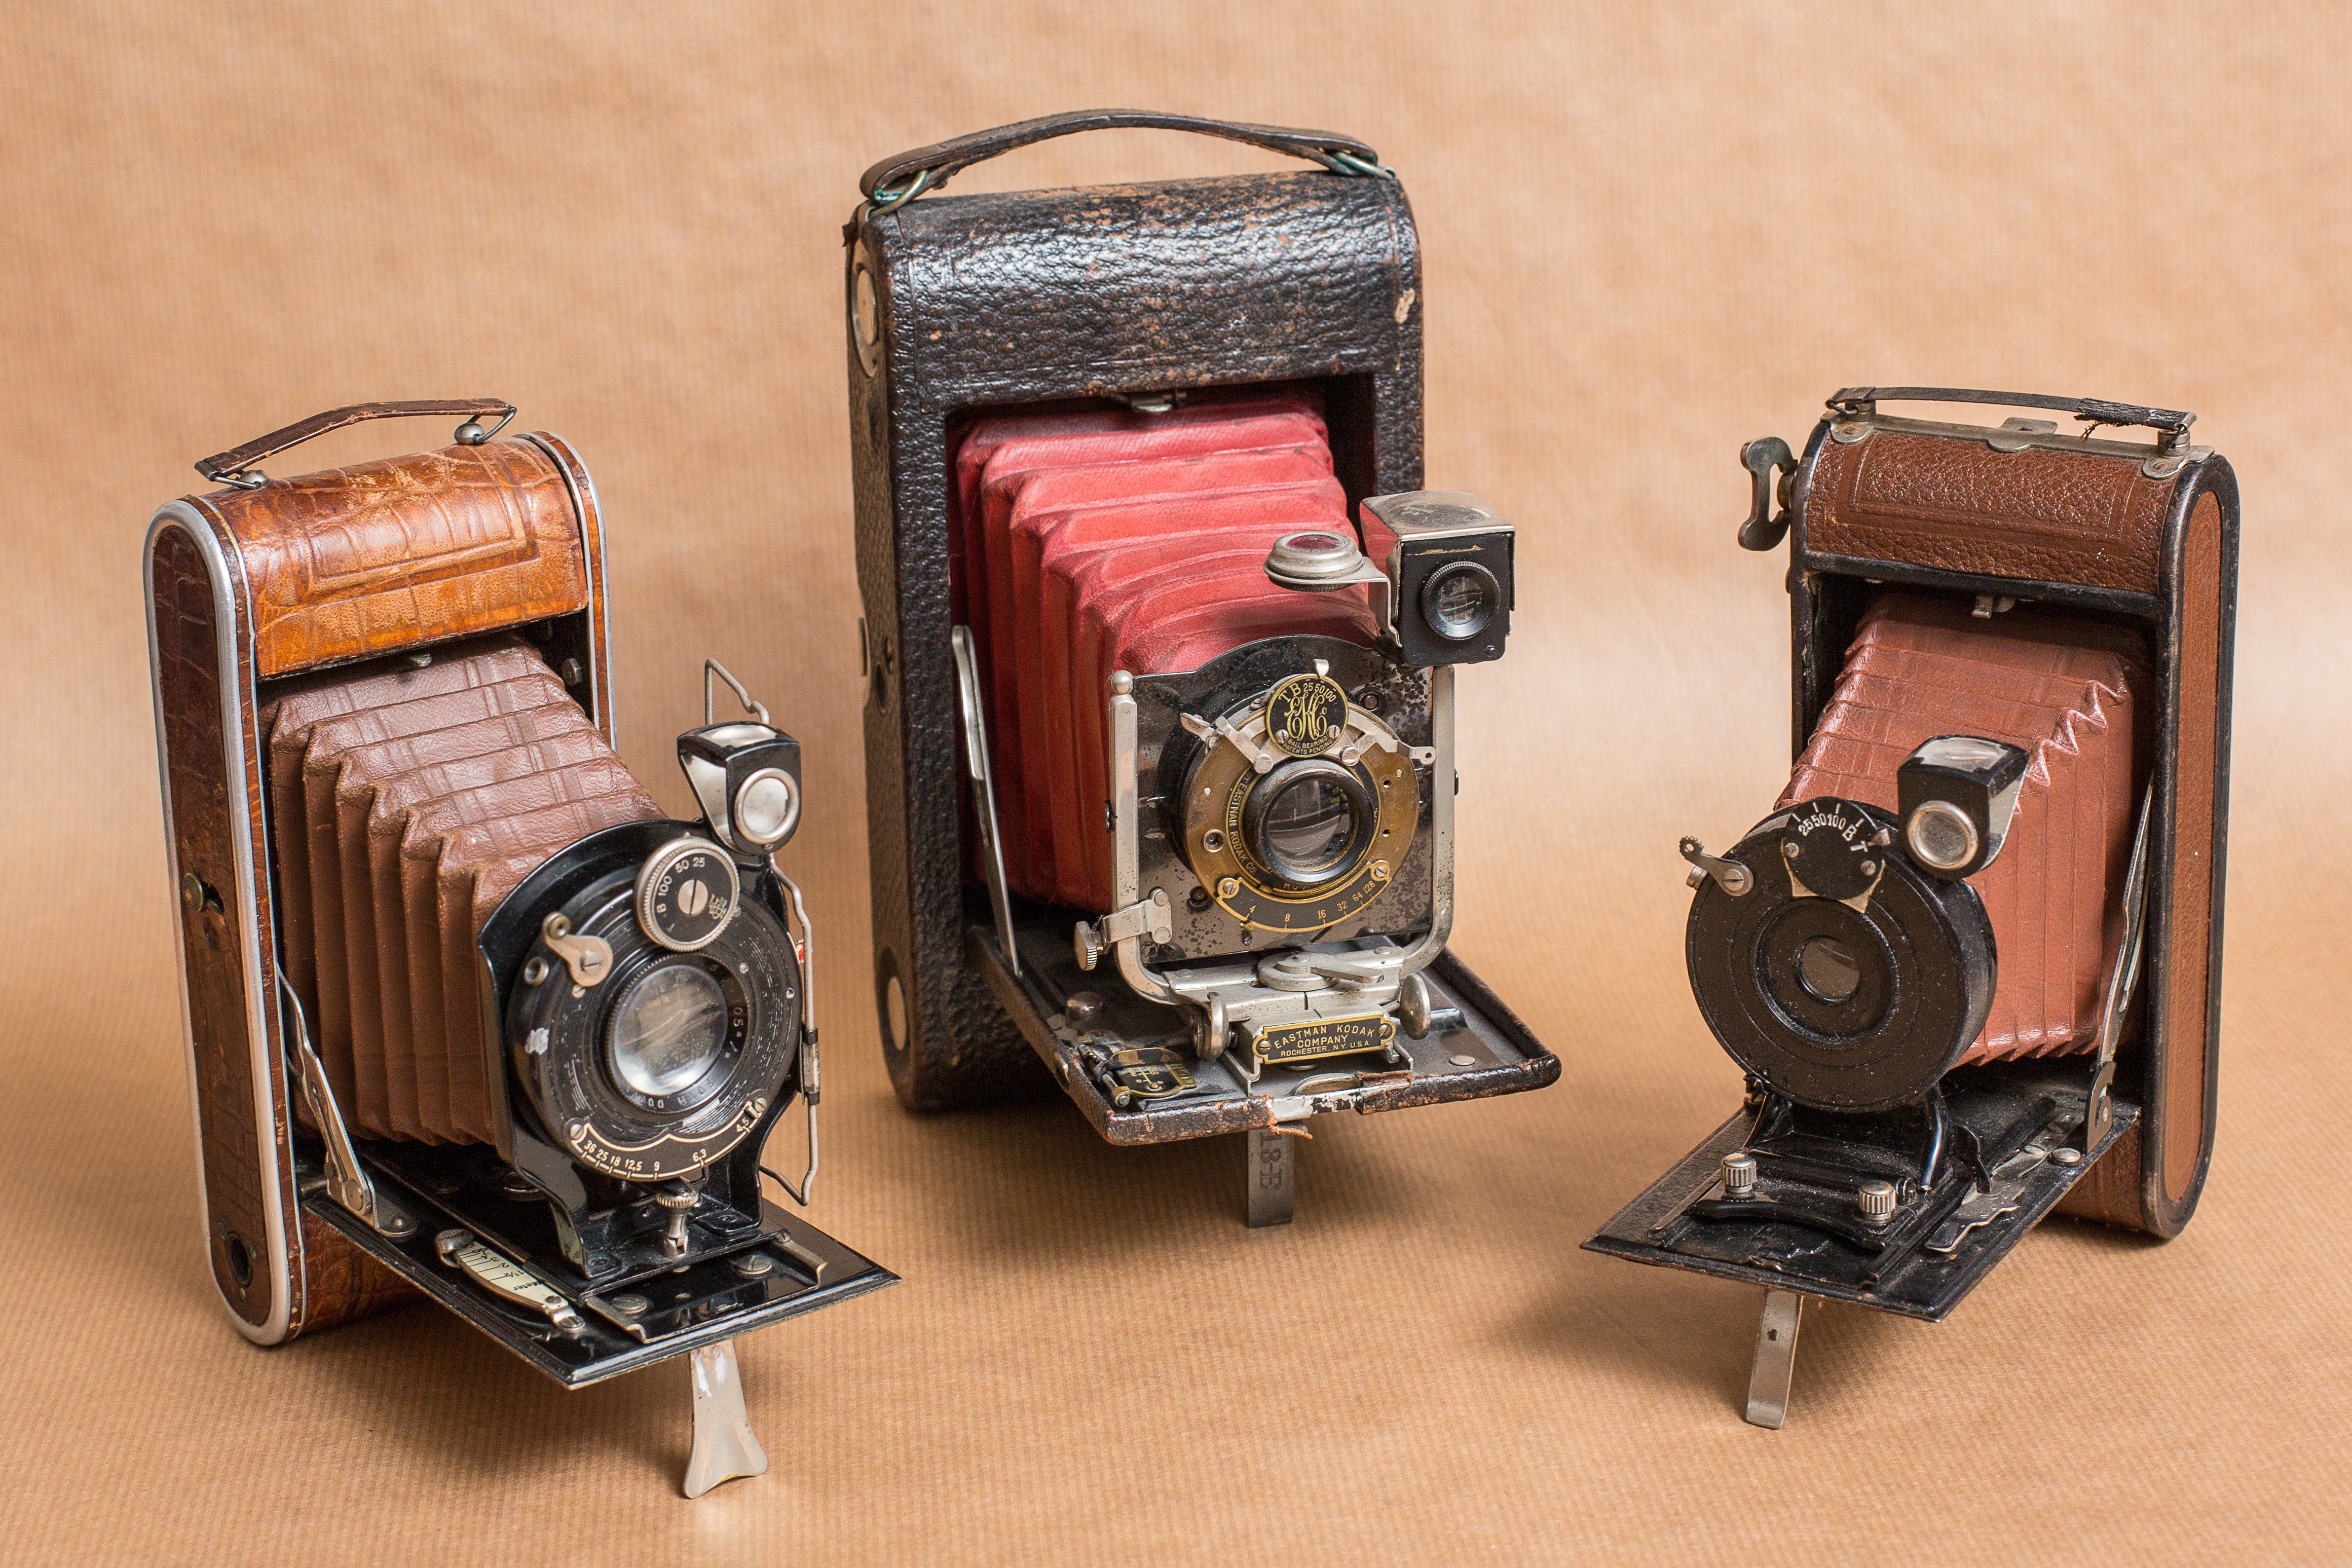
technology, camera, vintage, old, nostalgia, photograph, photo camera